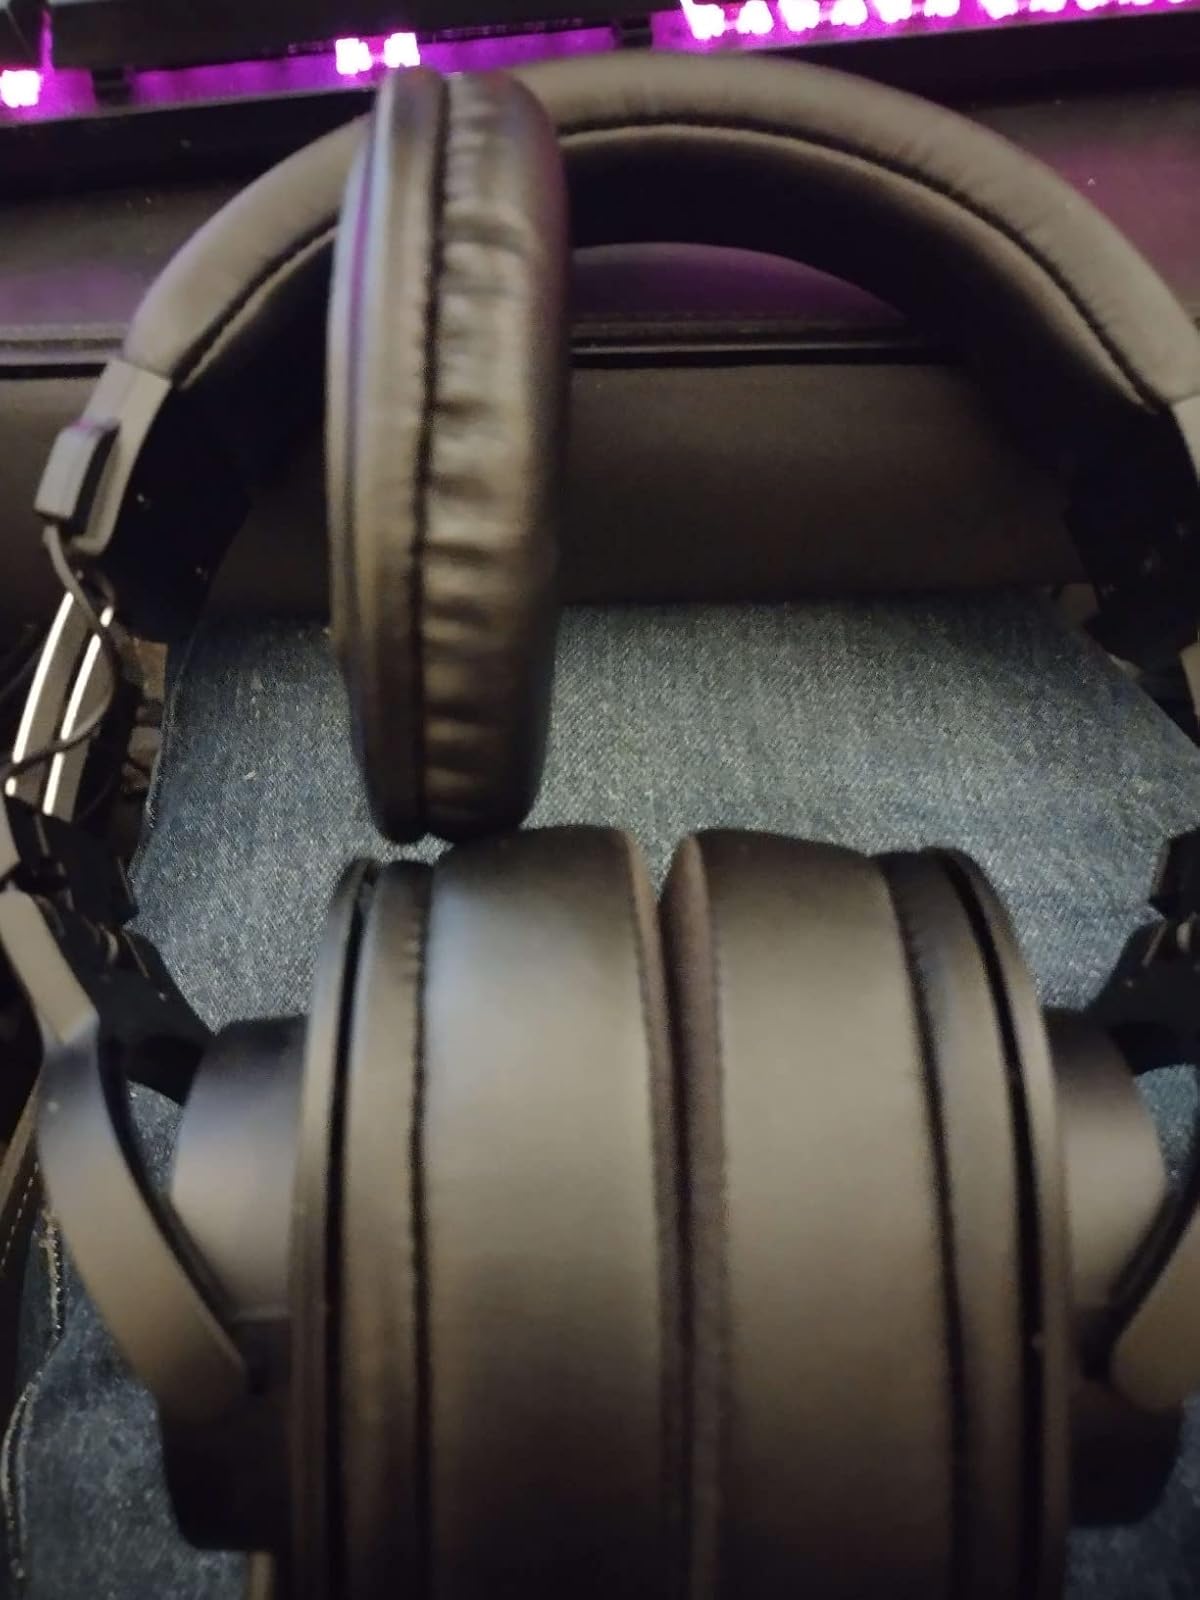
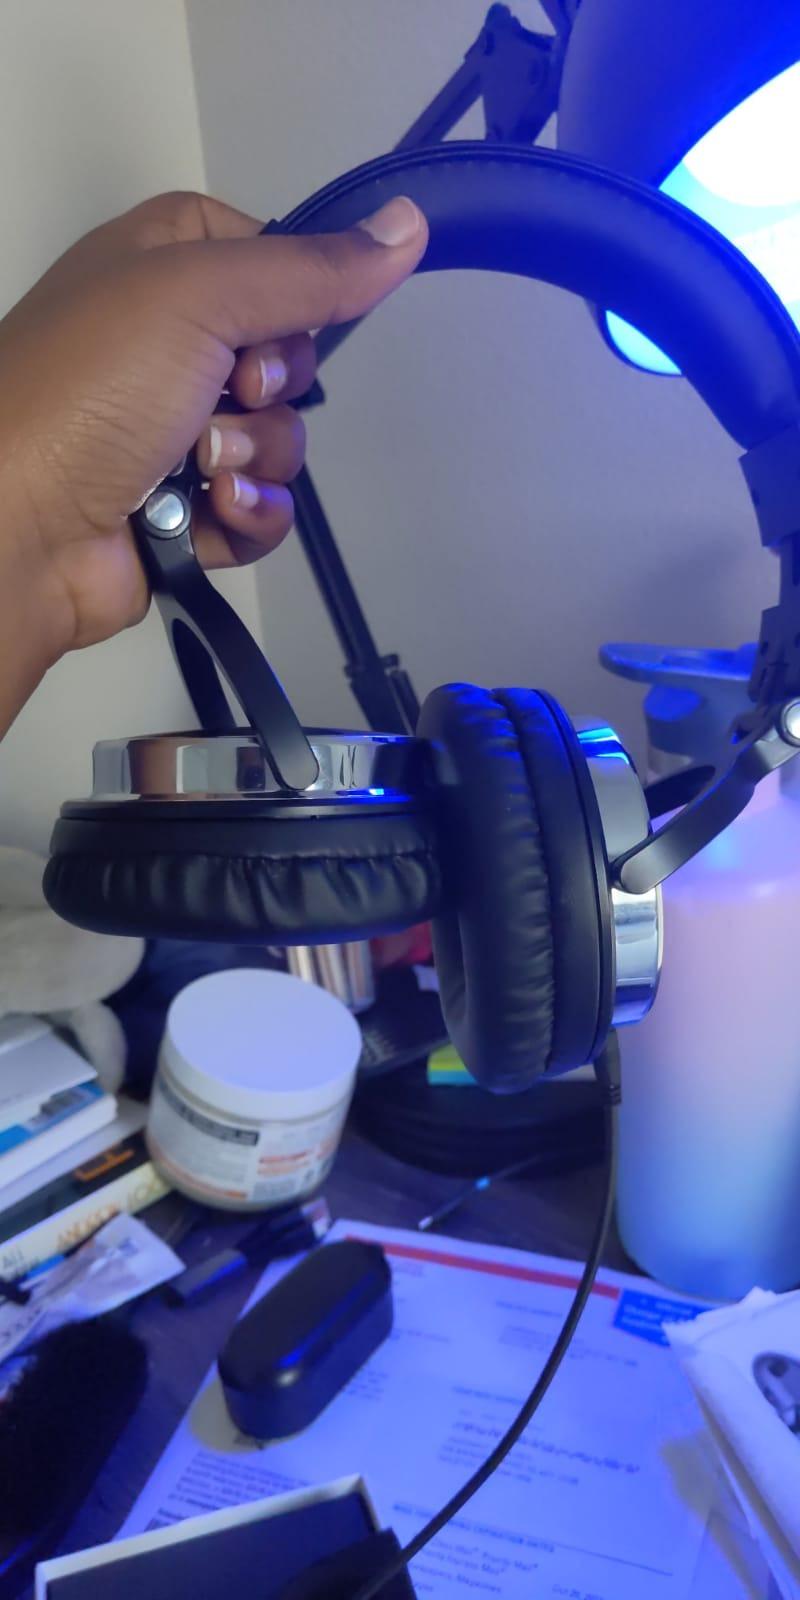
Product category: headphones
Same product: no